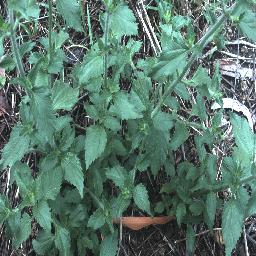
Label: siam_weed